Karen Olson

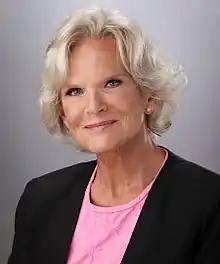
Karen Olson, Founder and President Emeritus of Family Promise

Karen Olson is an American philanthropist who is the founder, and president emeritus of Family Promise, a national nonprofit organization dedicated to helping homeless and low-income families.